Cavendish banana

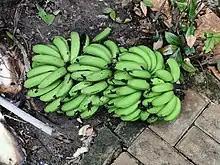
Unripe cavendish bananas

Cavendish bananas are the fruits of one of a number of banana cultivars belonging to the Cavendish subgroup of the AAA banana cultivar group (triploid cultivars of "Musa acuminata"). The same term is also used to describe the plants on which the bananas grow.